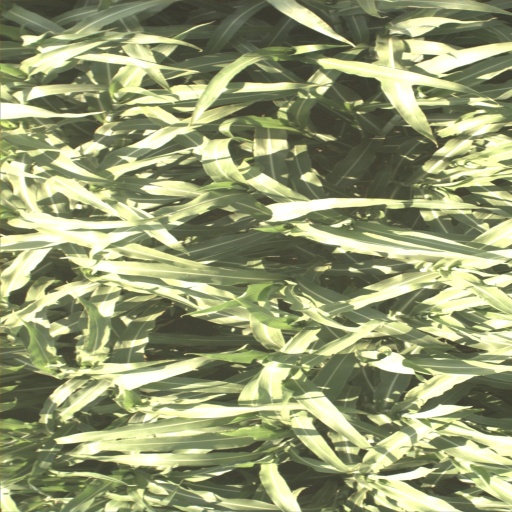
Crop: sorghum